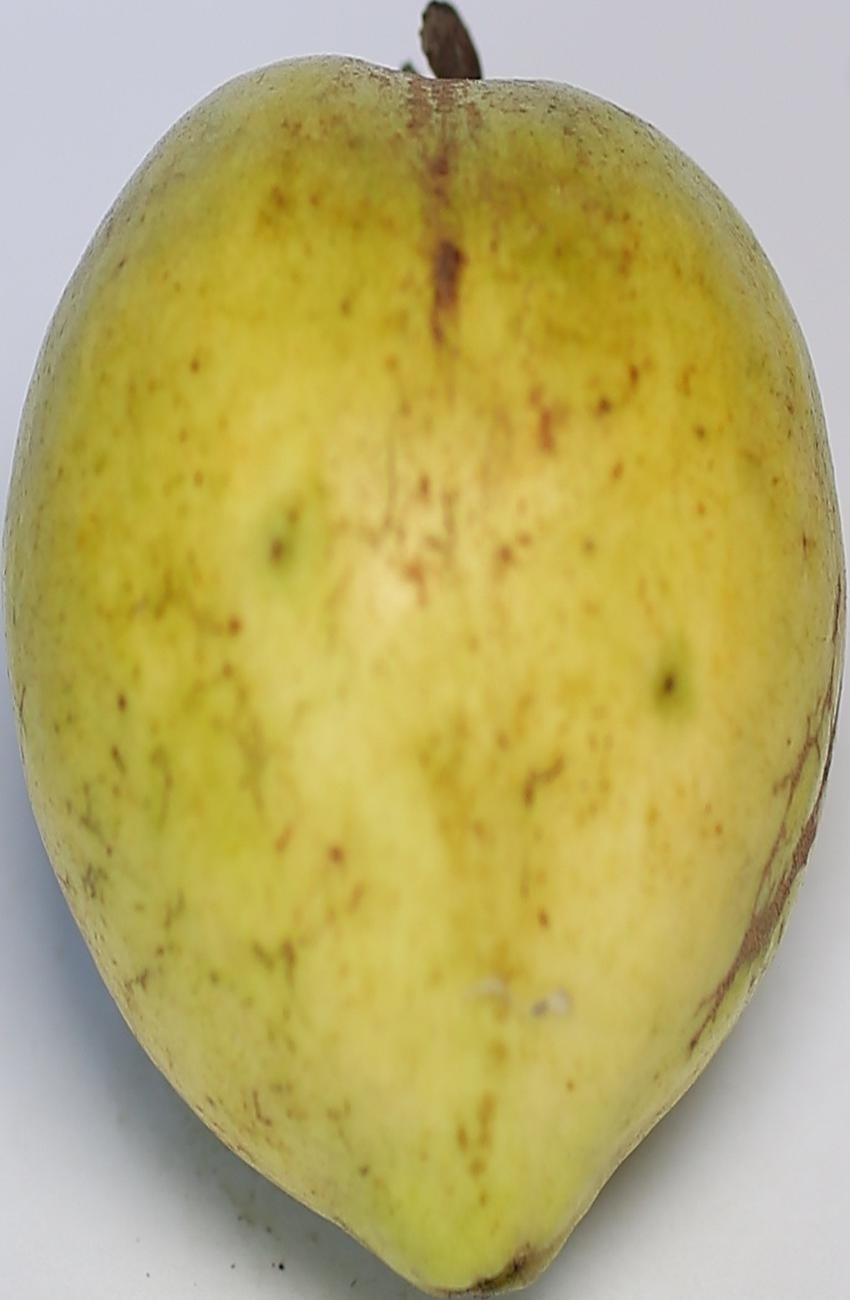
Maturity: mature-green
Variety: riyali